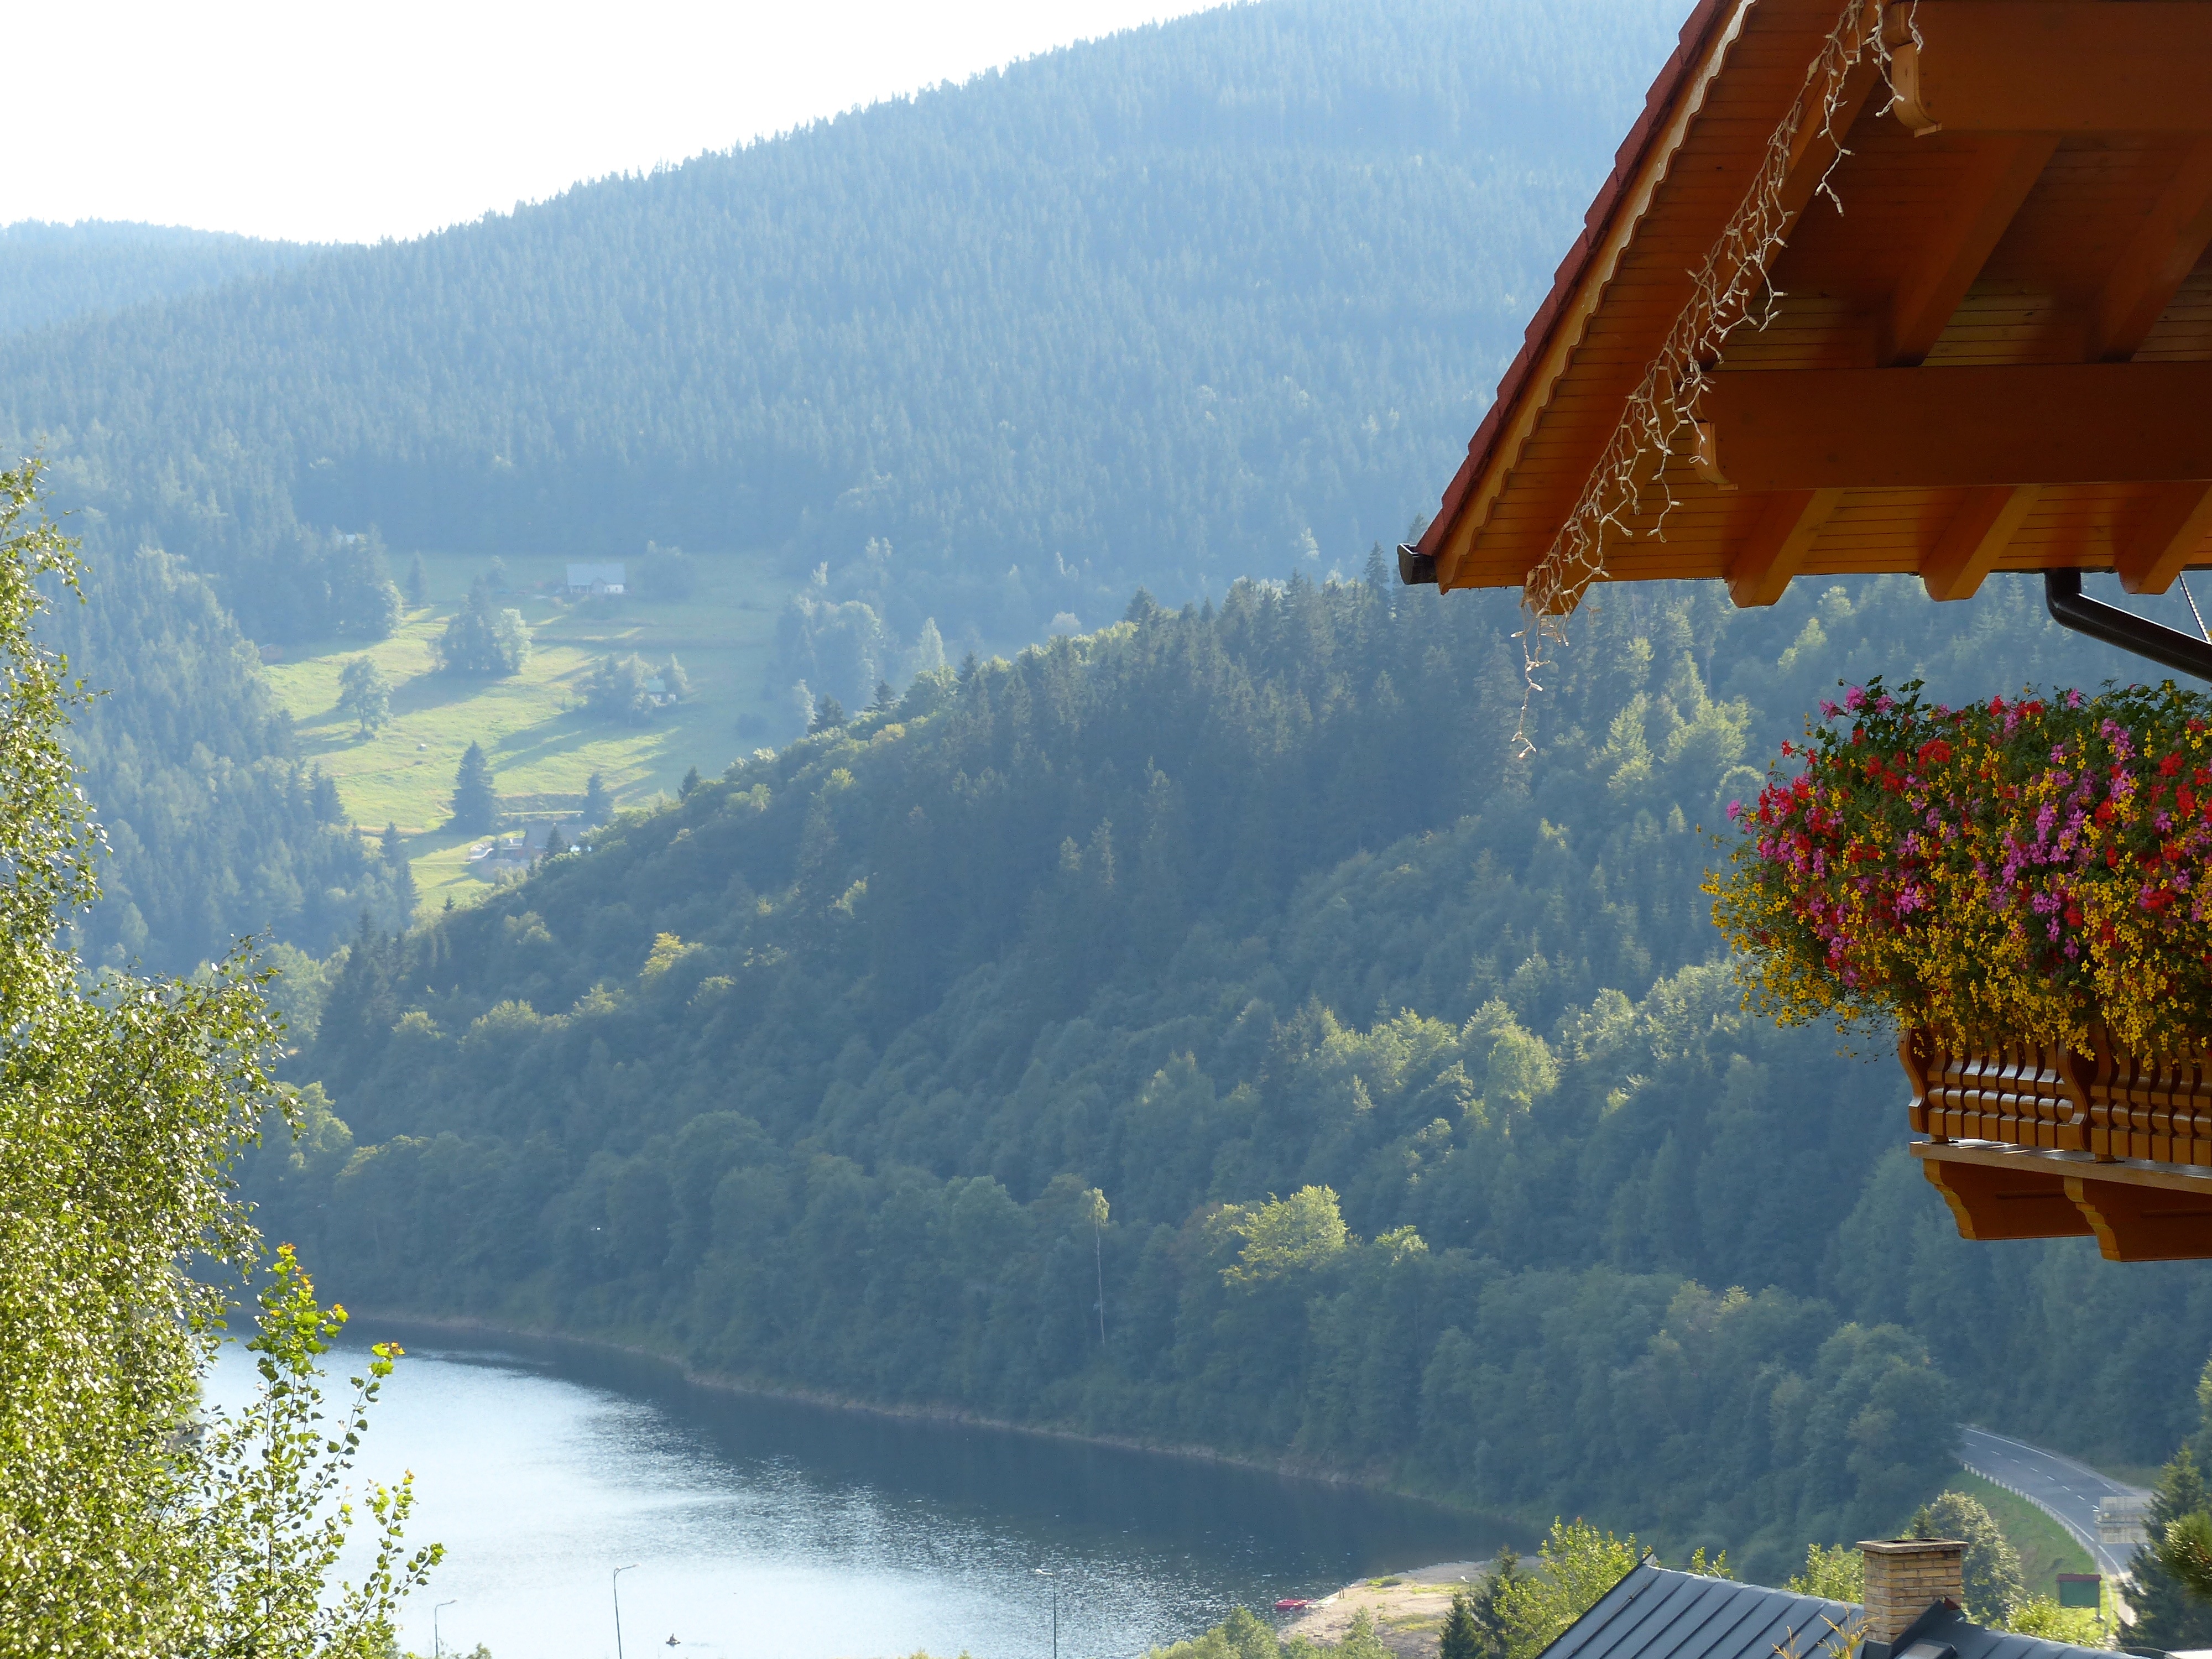
forest, mountain, hiking, trail, lake, valley, mountain range, summer, travel, balcony, europe, fjord, reservoir, terrain, flowers, woods, resort, mountains, alps, republic, chalet, czech, krkonose, snezka, riesengebirge, ecosystem, spindleruvmlyn, giantmountains, mountainous landforms